2020 Canadian Figure Skating Championships

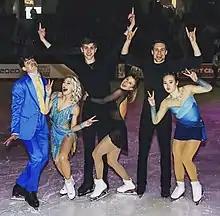
2020 Canadian national champions during the exhibition gala

The 2020 Canadian Tire National Skating Championships were held on January 13–19, 2020, in Mississauga, Ontario. Medals were awarded in the disciplines of men's singles, women's singles, pair skating, and ice dance on the senior, junior, and novice levels. Although the official International Skating Union terminology for female skaters in the singles category is "ladies", Skate Canada uses "women" officially. The results were part of the Canadian selection criteria for the 2020 World Championships, the 2020 Four Continents Championships, and the 2020 World Junior Championships.